Grevillea diversifolia

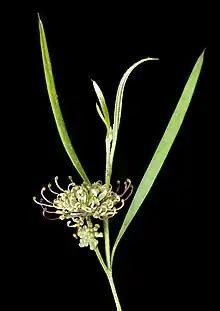
Subspecies "diversifolia"

Grevillea diversifolia, the variable-leaved grevillea, is a species of flowering plant in the family Proteaceae and is endemic to the south-west of Western Australia. It is an erect to prostrate shrub with simple or divided leaves and groups white to cream-coloured flowers with a dull red style.